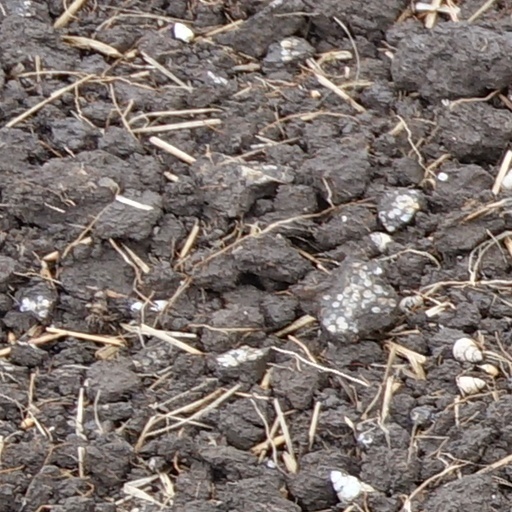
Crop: wheat